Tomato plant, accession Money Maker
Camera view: horizontal (90 deg, fisheye); turntable rotation: 330 degrees
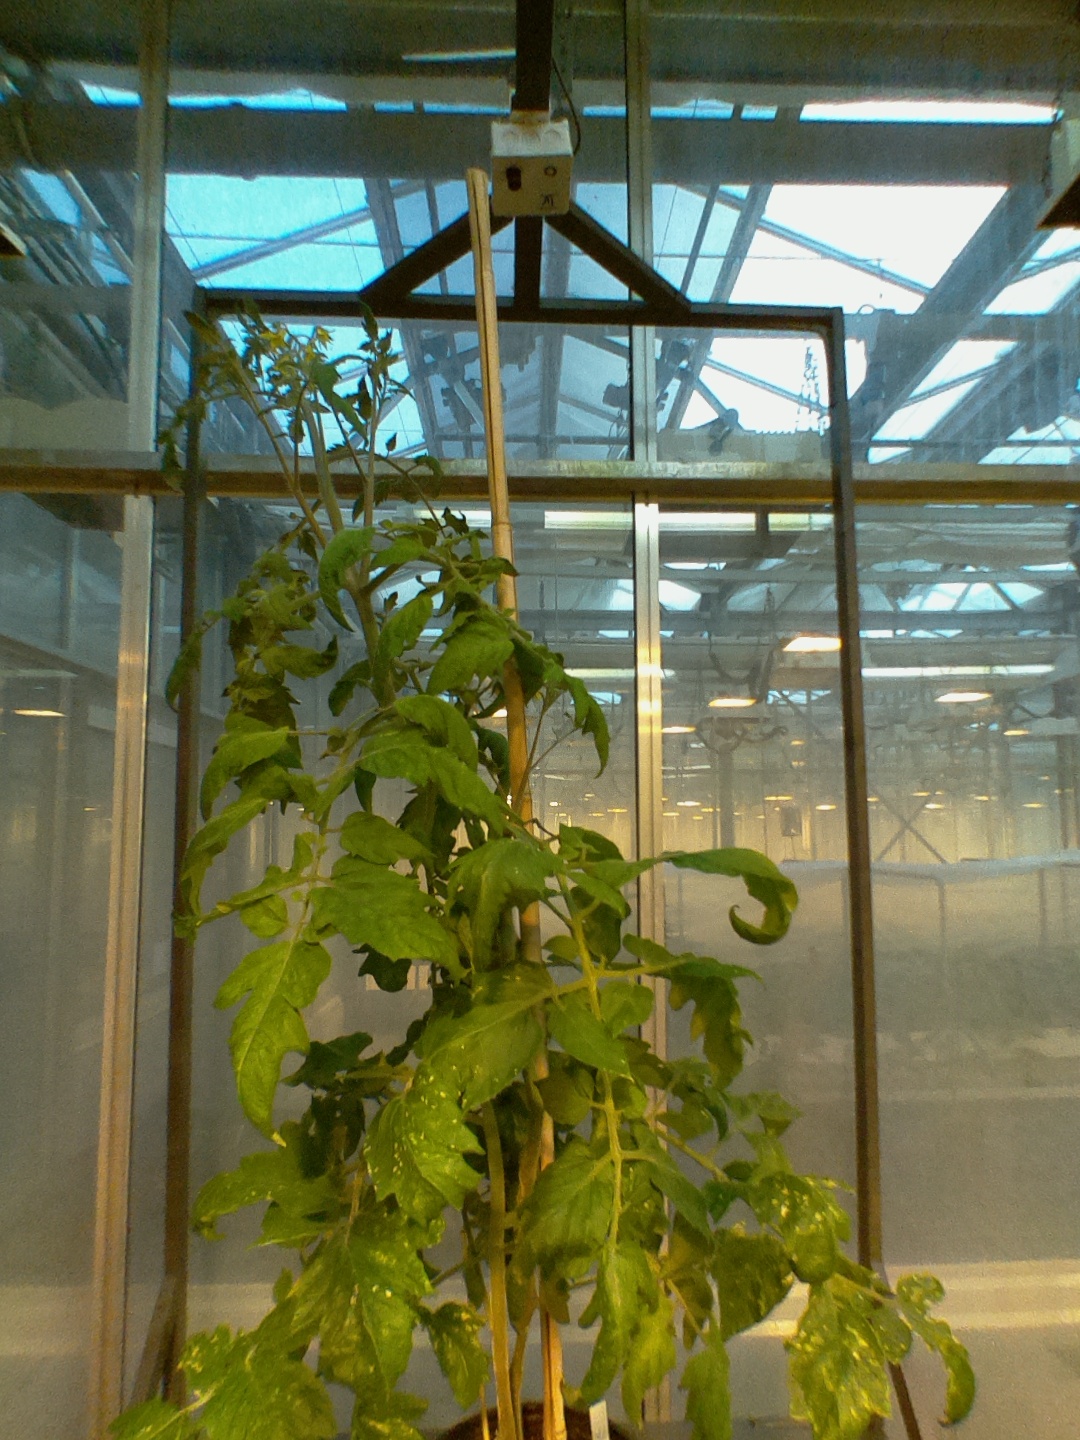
BBCH growth stage 68: Full flowering, 80%-90% of flowers open, more petals falling